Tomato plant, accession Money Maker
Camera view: bottom (45 deg); turntable rotation: 30 degrees
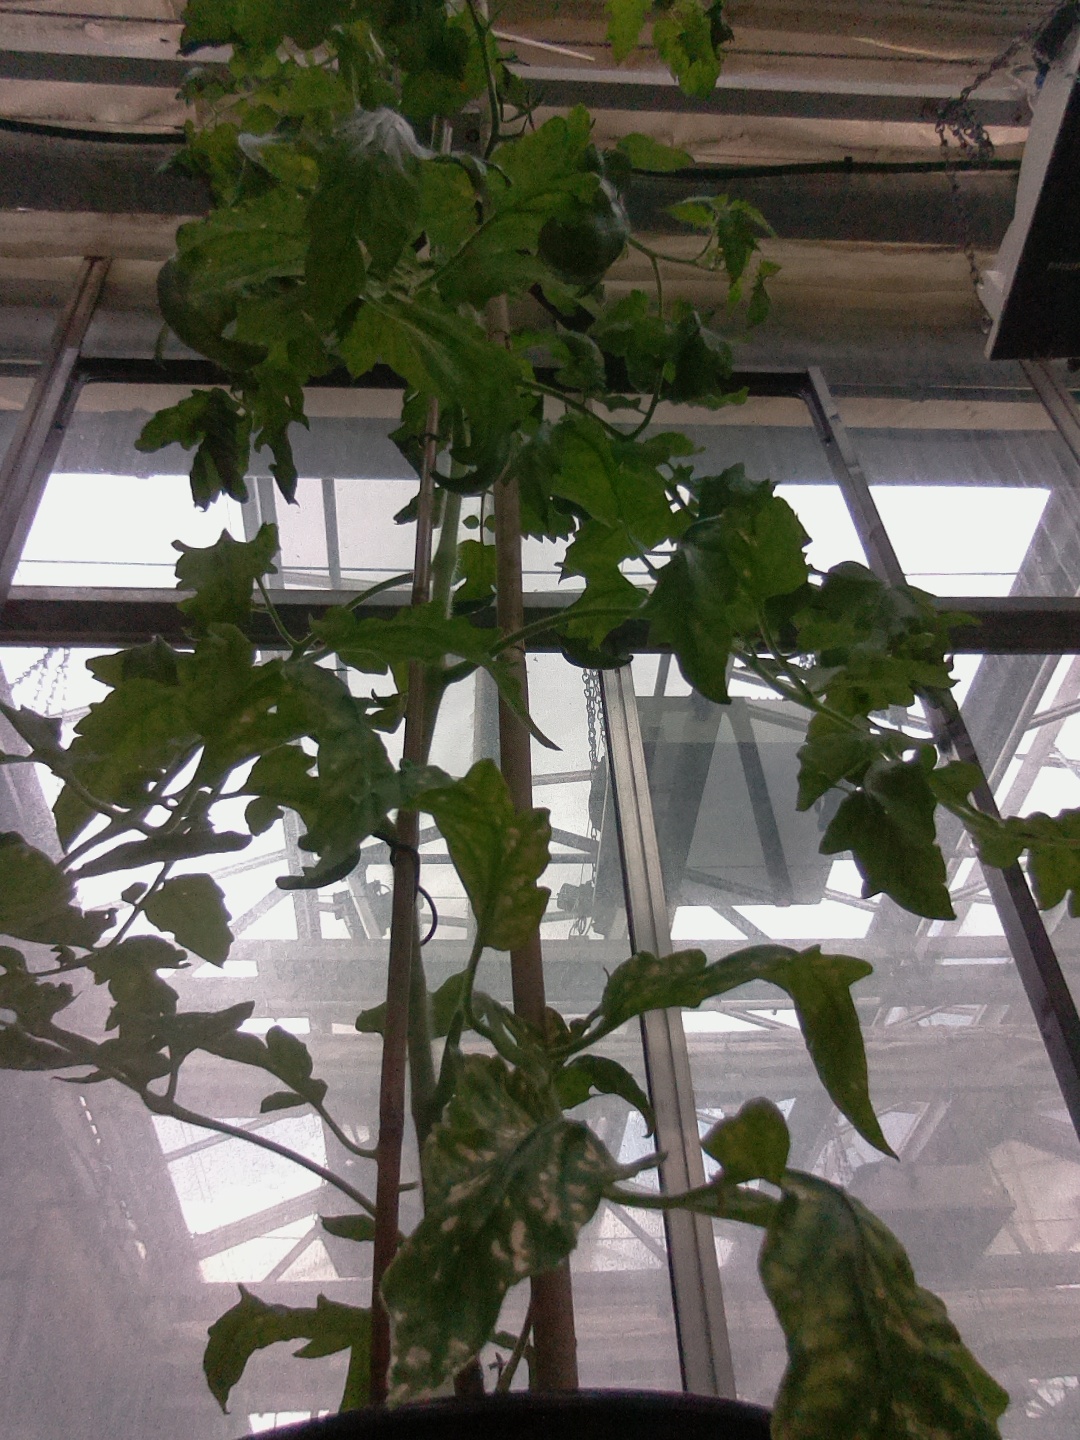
BBCH growth stage 70: Fruits at the main stem or branches visibles